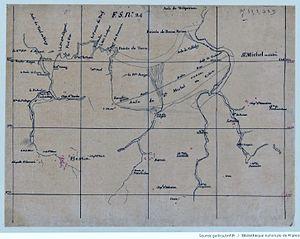
Carte de Plestin et de la ""Lieue de Grève"" publiée entre 1171 et 1785"
Plestin-les-Grèves [plɛstɛ̃ le gʁɛv] est une commune bretonne, située en bordure de la Manche, dans le département des Côtes-d'Armor, en Région Bretagne. Elle porte le nom d'un saint gallois, Gestin.